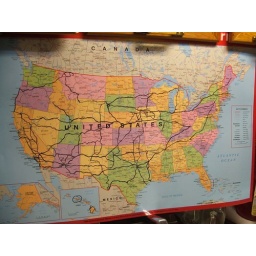
black lines show roads we've traveled since becoming an road/RV family in 1998